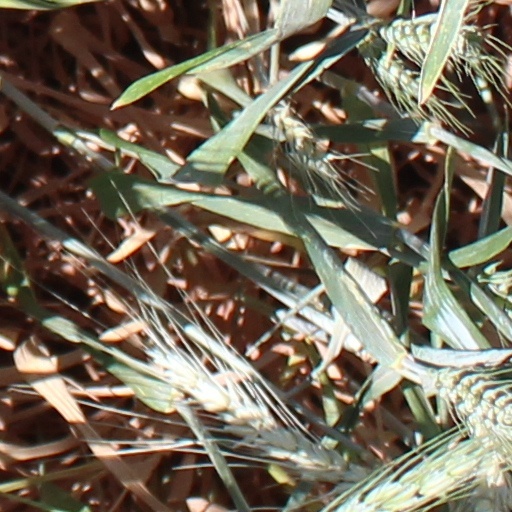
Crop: wheat